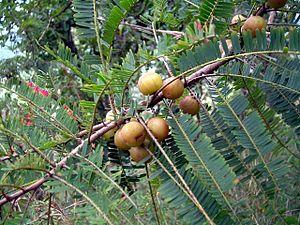
Le Triphala est un complément alimentaire de la médecine ayurvédique — un rasayana — composé d’Amalaki, de Bibhitaki et d’Haritaki.